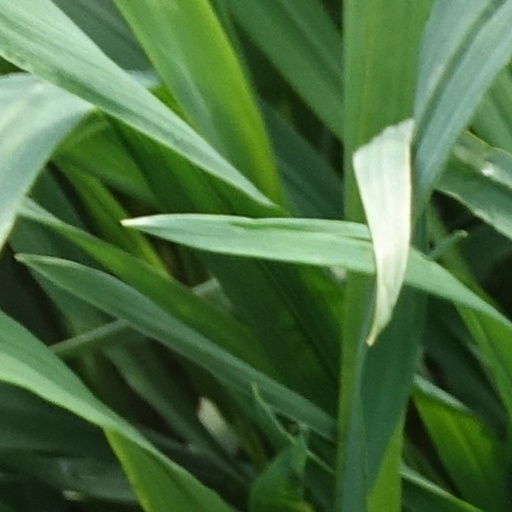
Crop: wheat